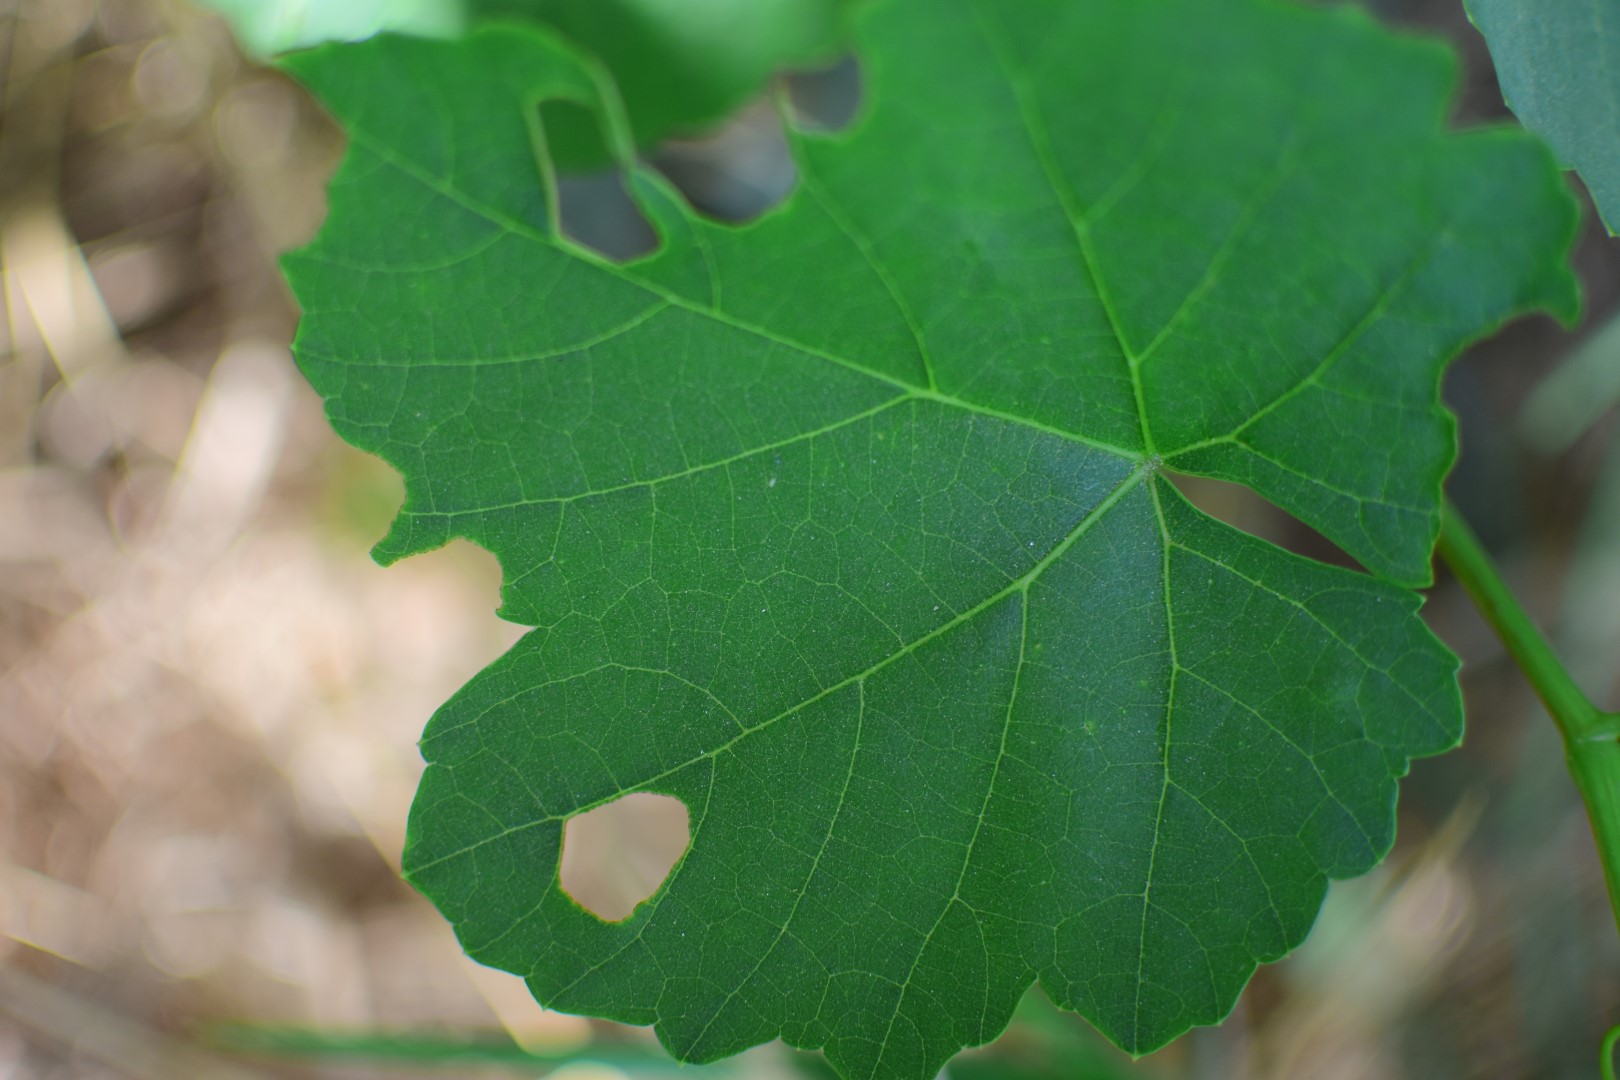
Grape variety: Shdah